Patrick Quinlan (author)

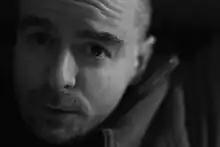
Patrick Quinlan

Patrick Quinlan is an American author, political activist, fundraiser, and briefly, a Green Independent candidate for Governor of Maine in the 2010 election. In the fall of 2009, he informed the Maine Ethics Commission that he was no longer seeking election.